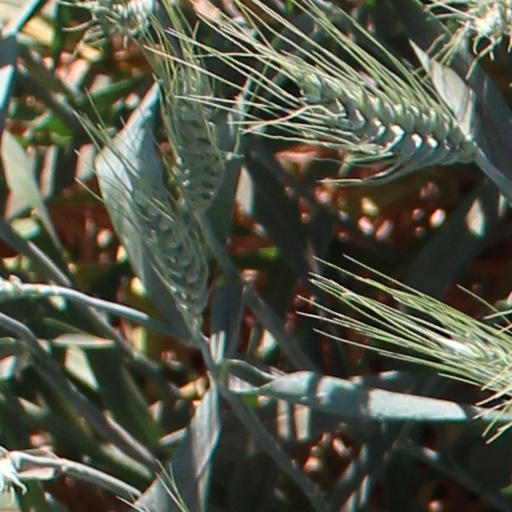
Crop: wheat